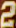
Number: 2